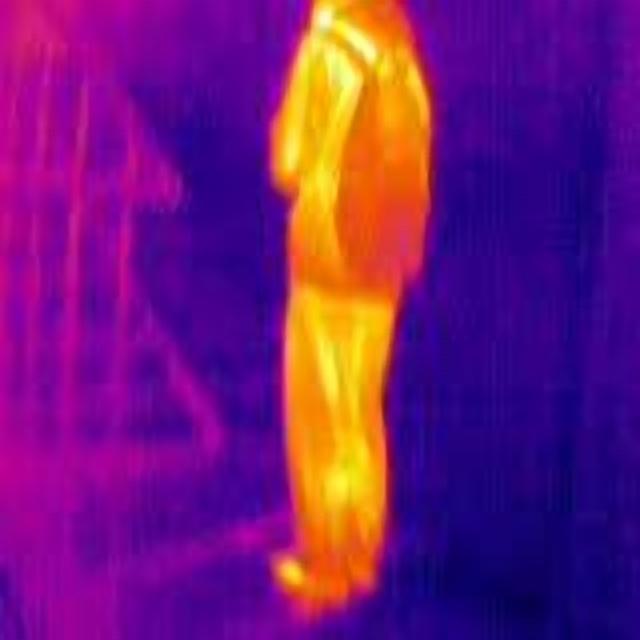
Detected objects:
label: person